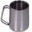
Label: cup